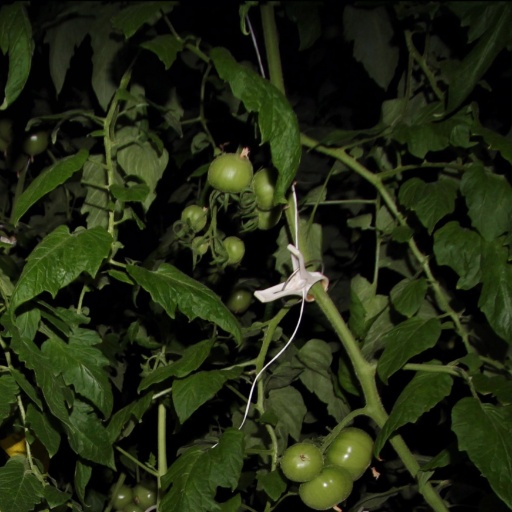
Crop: tomato